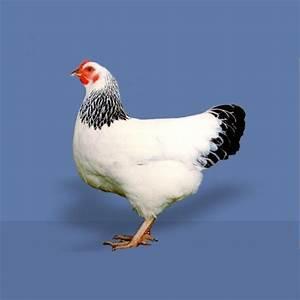
chicken